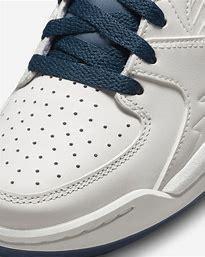
Brand: Jordan
Model: Stadium 90